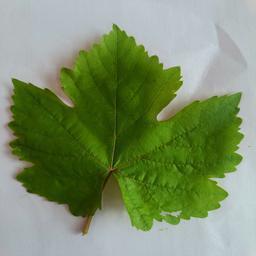
Label: Healthy Leaves